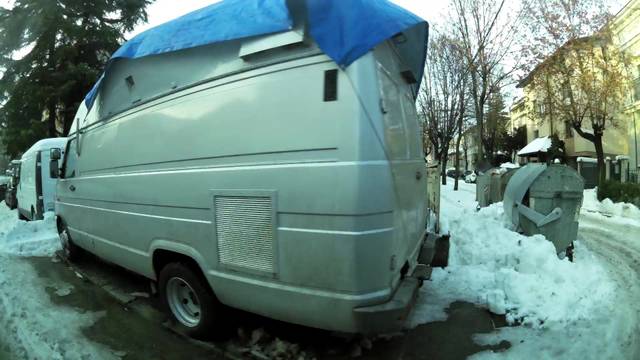
Region: Serbia
Coordinates: 44.796, 20.504